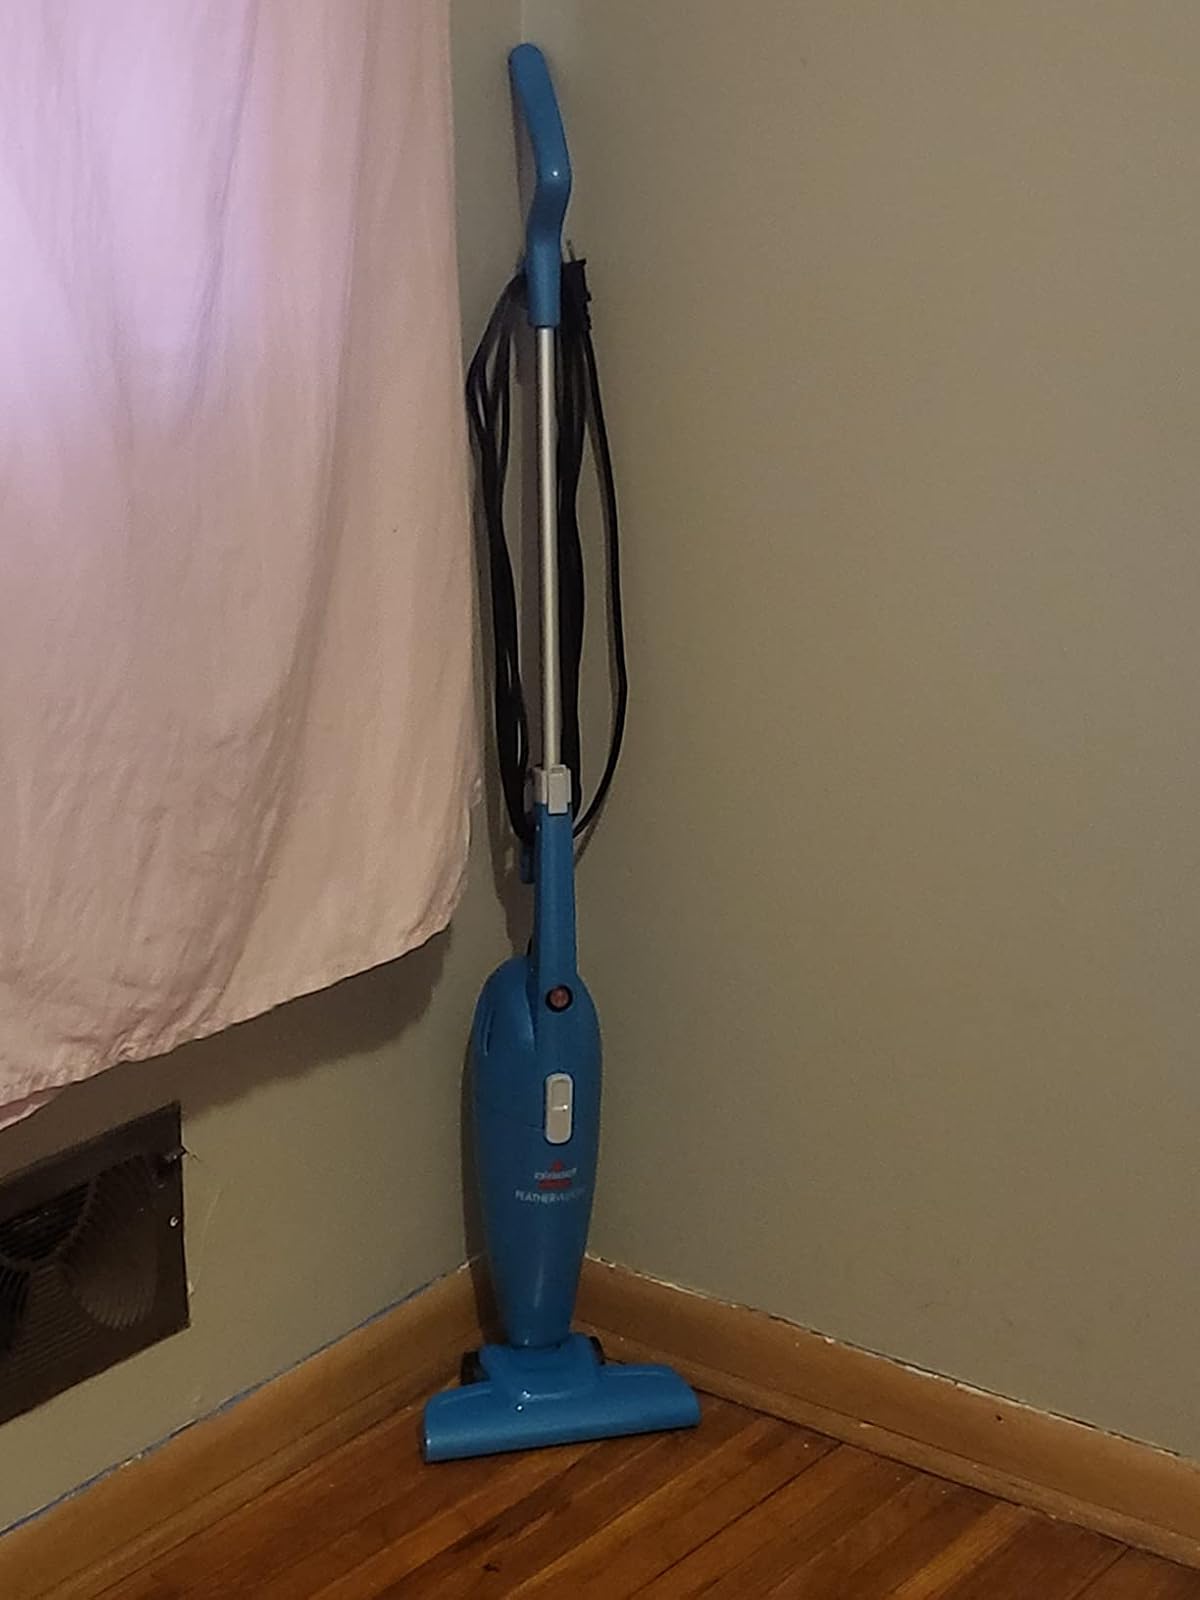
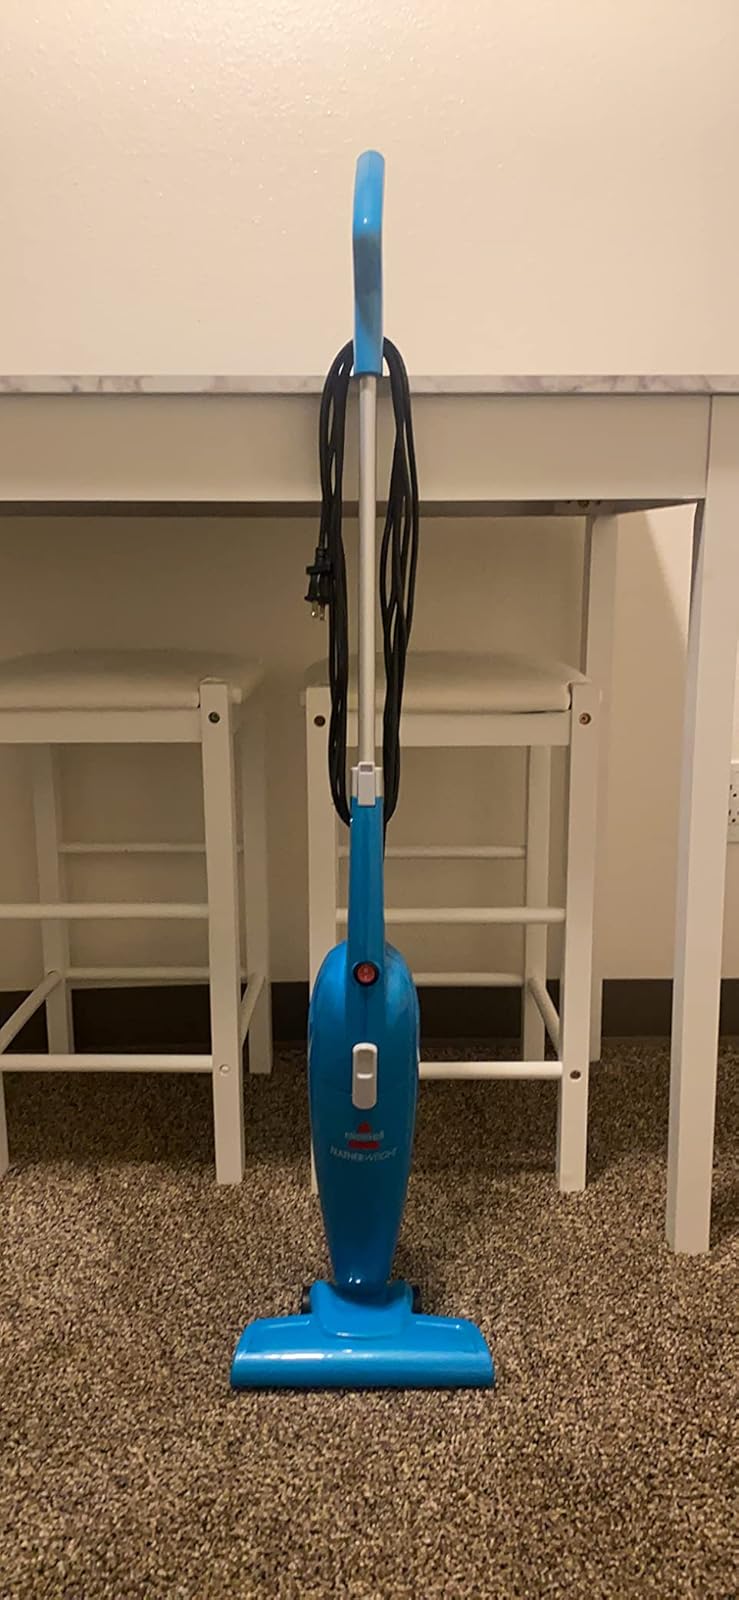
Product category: items_vacuum
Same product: yes